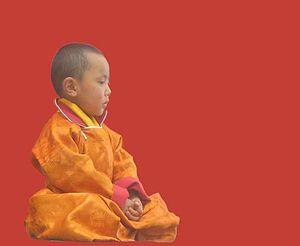
Kushok Bakula Rinpoché est le maître spirituel du monastère de Spituk au Ladakh. Il est une émanation d'Amitabha et fut l'un des 16 disciples du Bouddha. Le nombre des Arhats est parfois amené à 18, ce qui est le cas pour les représentations au Ladakh. Il est connu dans les textes tibétains sous le nom de Naytan Chagchö.